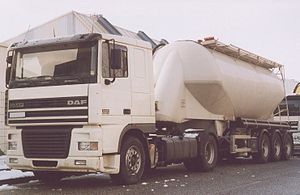
DAF (bilmærke) / Lastbilmodeller / Billeder
Van Doorne's Automobiel Fabriek N.V. normalt blot kendt som DAF er en hollandsk lastbilfabrikant, og hører som mærke til den amerikanske Paccar-koncern.